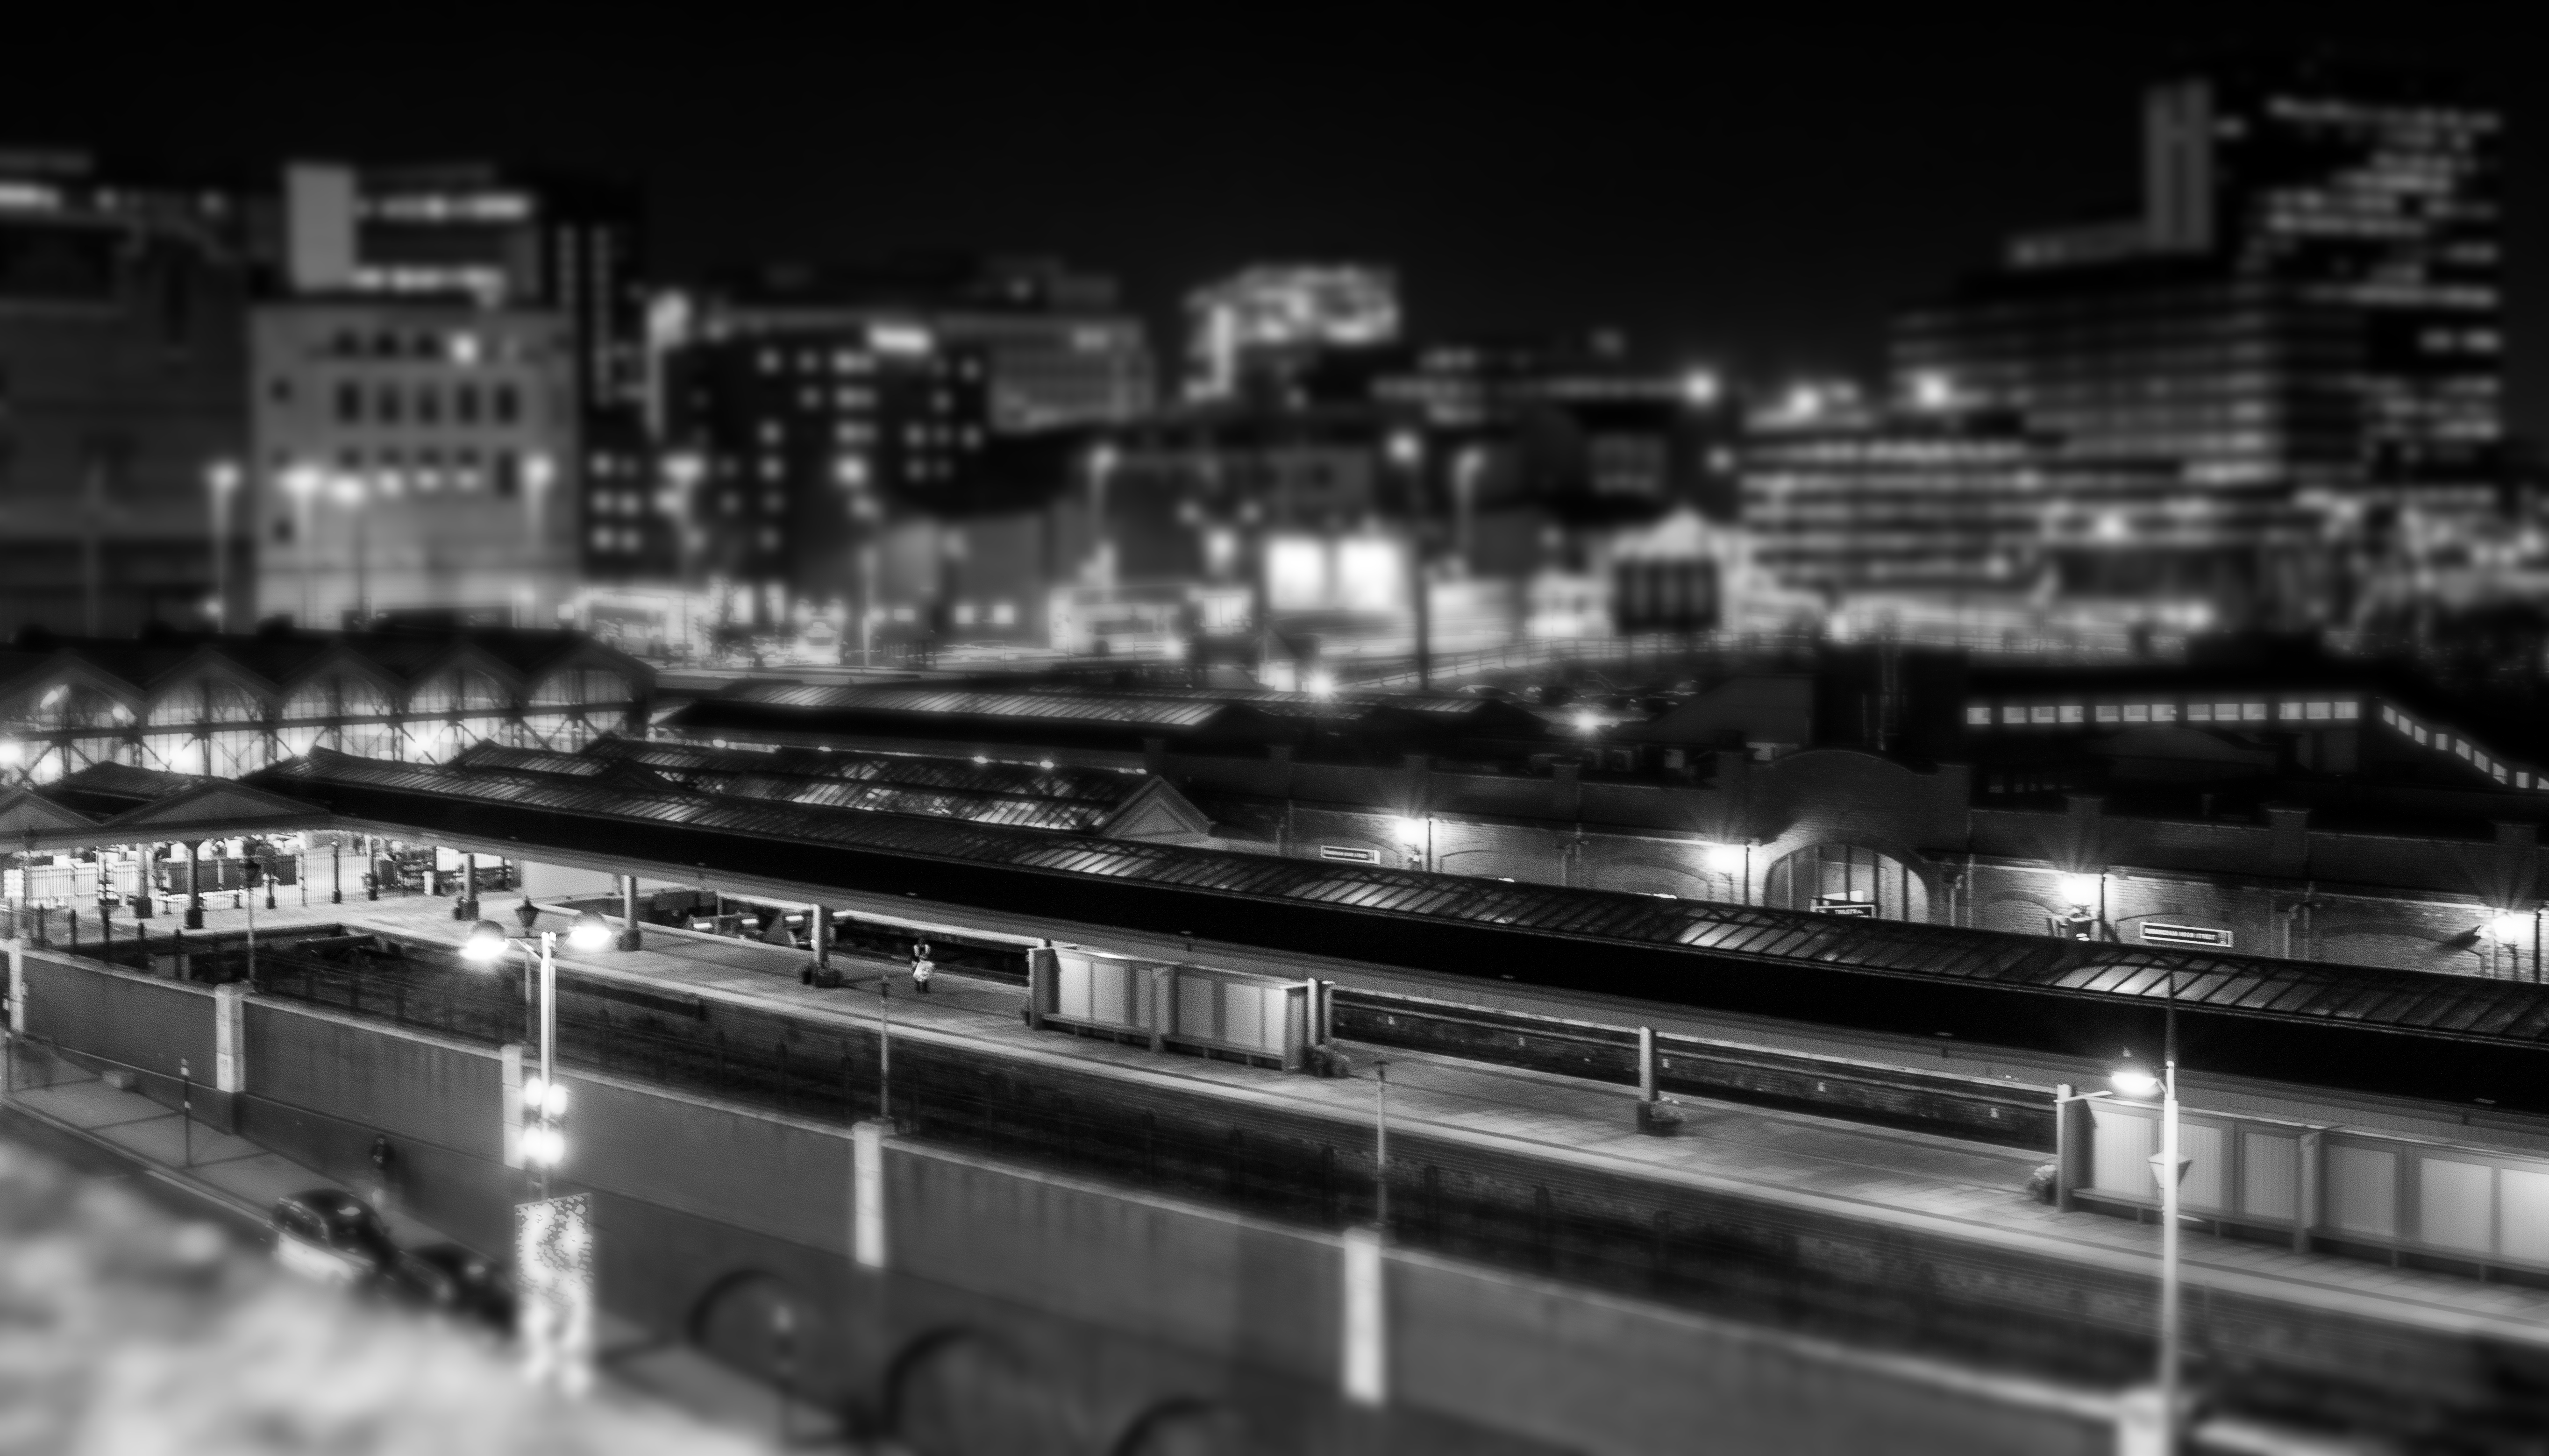
light, black and white, sky, railway, white, skyline, street, night, photography, highway, rail, city, skyscraper, urban, train, cityscape, downtown, station, black, monochrome, england, bw, lights, nighttime, moor, noir, blanc, center, centre, birmingham, shift, tilt, effect, bn, metropolis, monochrome photography, human settlement, metropolitan area